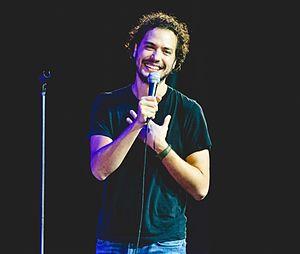
Hernán Jiménez, né le 22 avril 1980 à San José, est un réalisateur, scénariste et acteur costaricien.